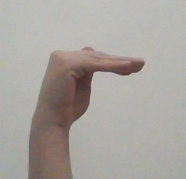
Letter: khaa